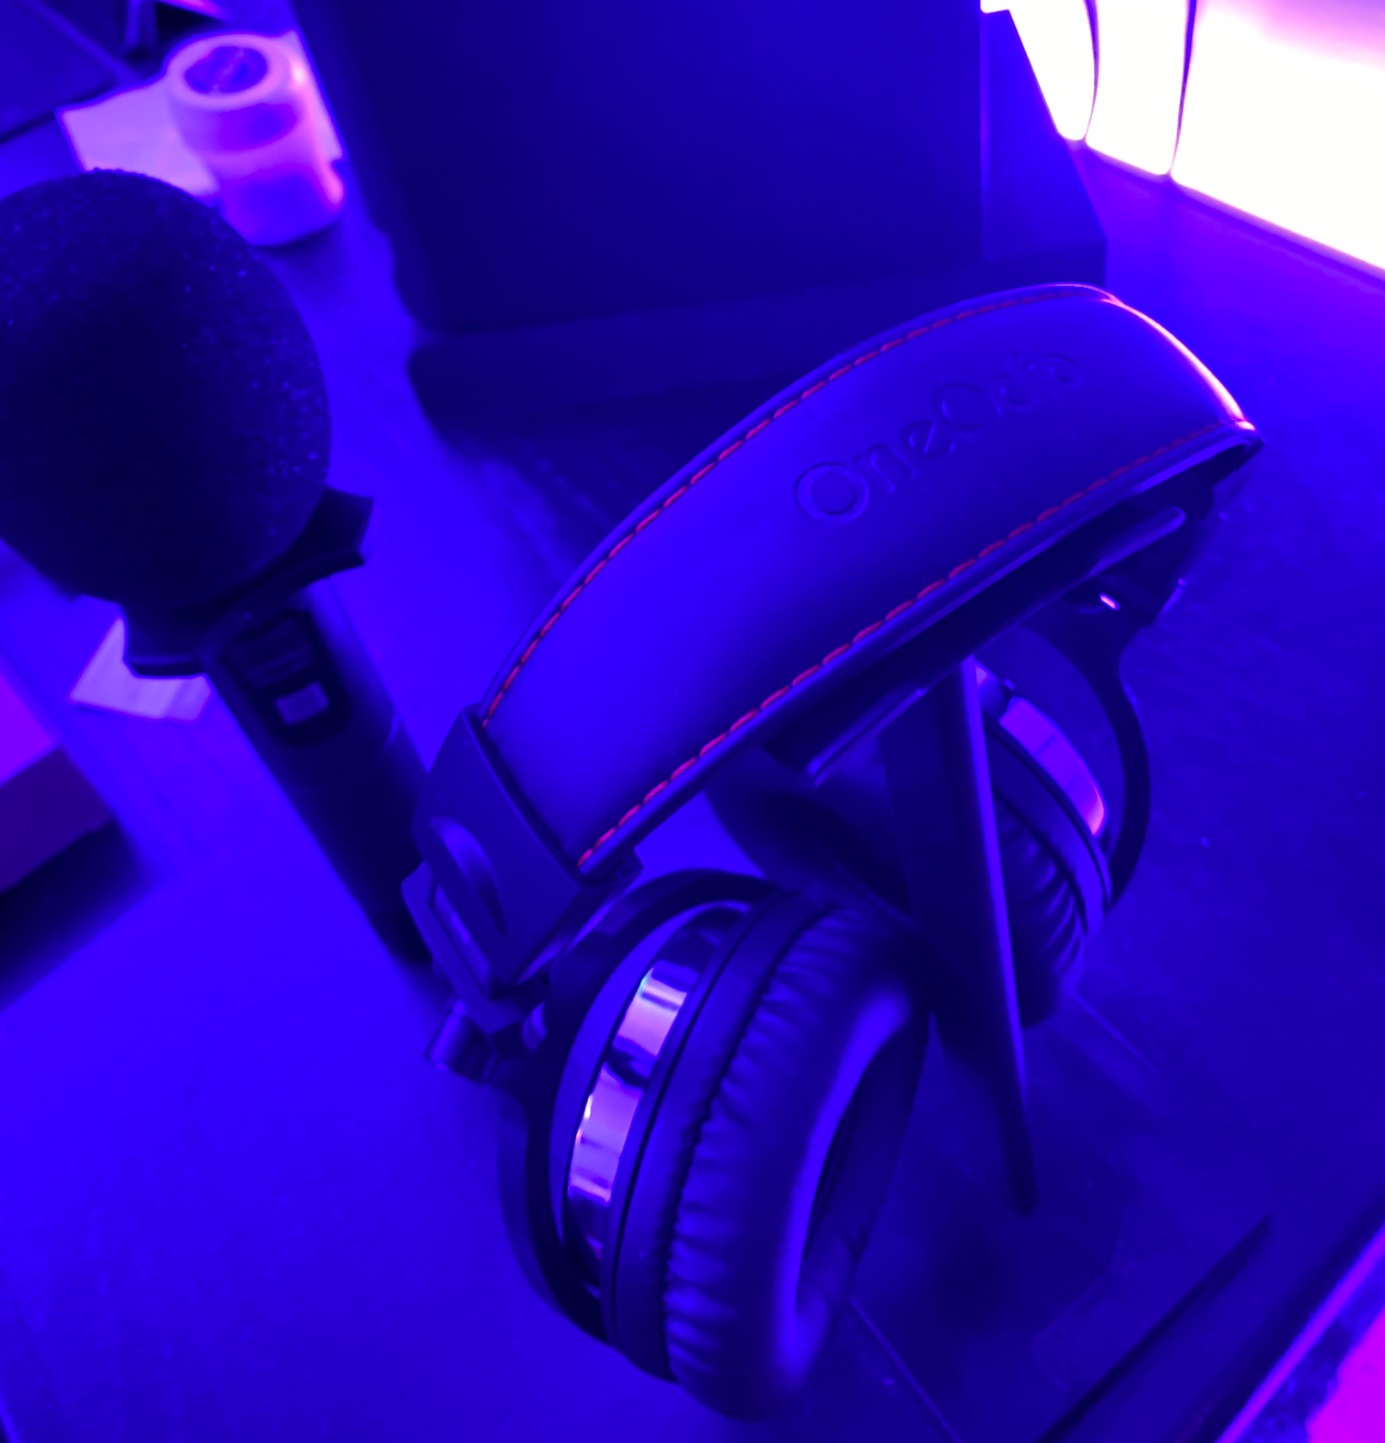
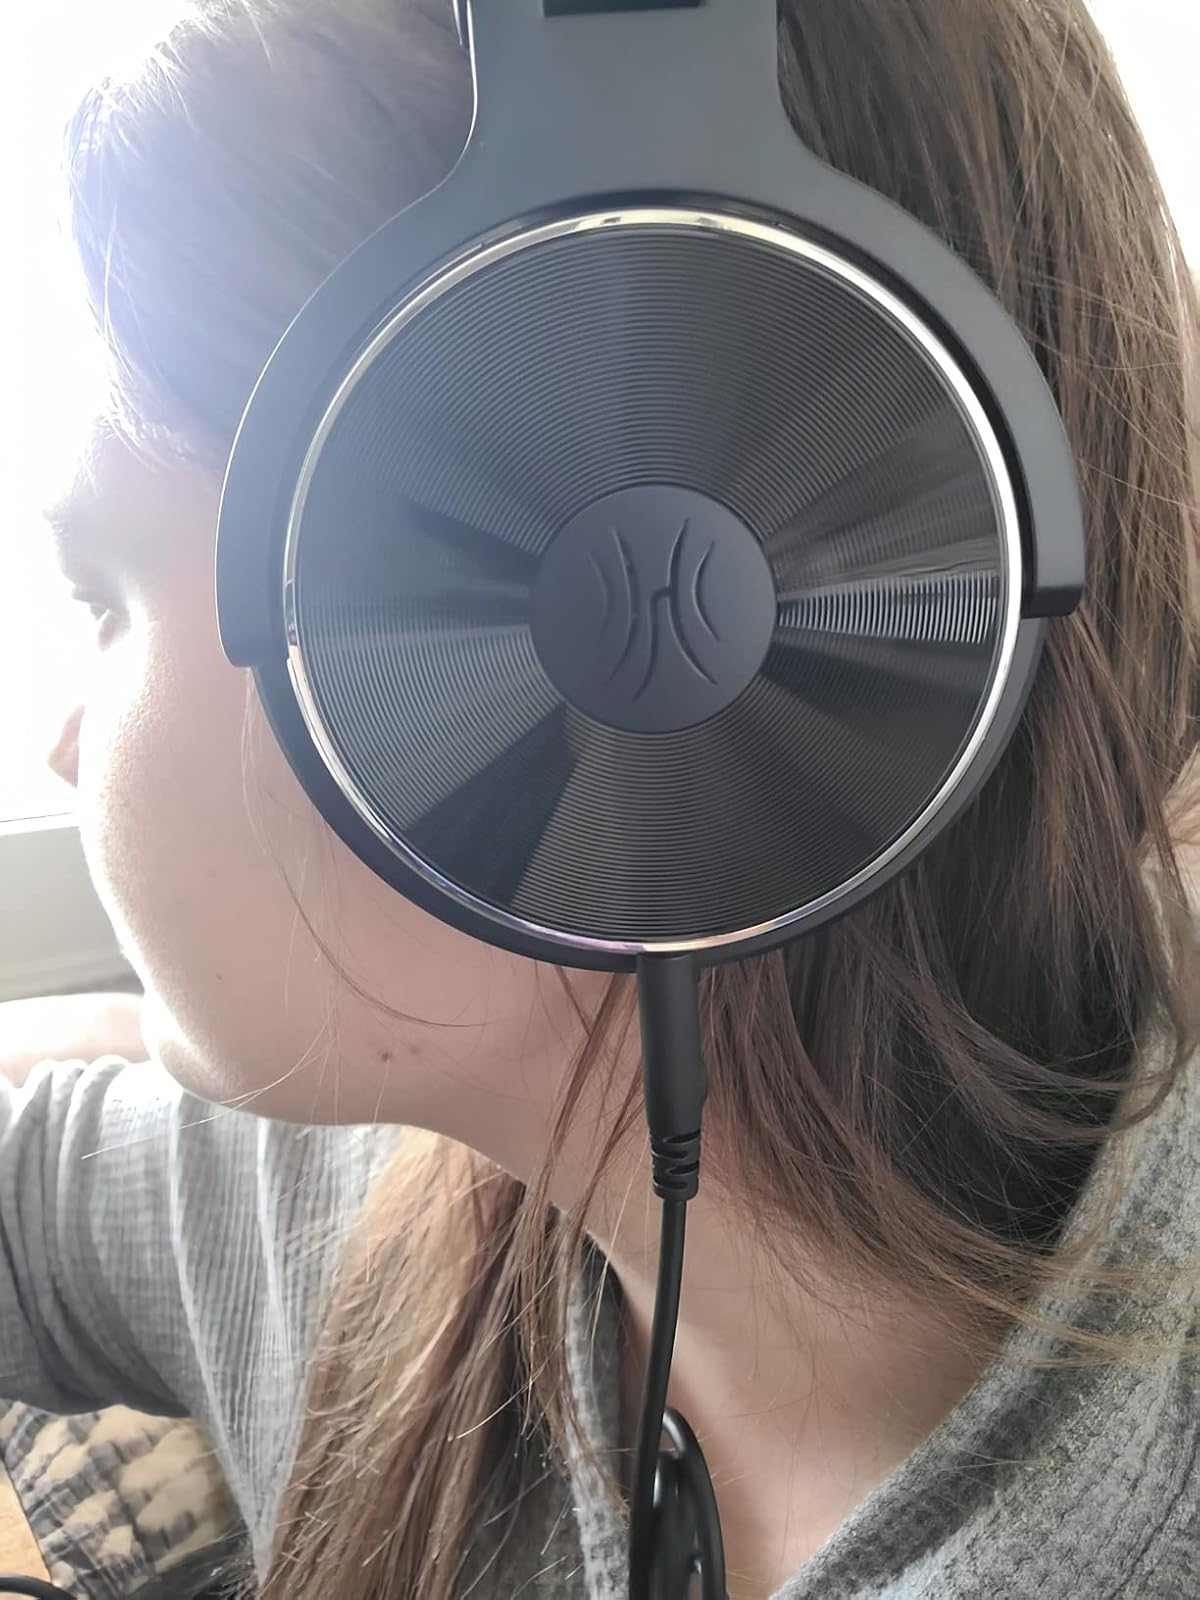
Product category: headphones
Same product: yes